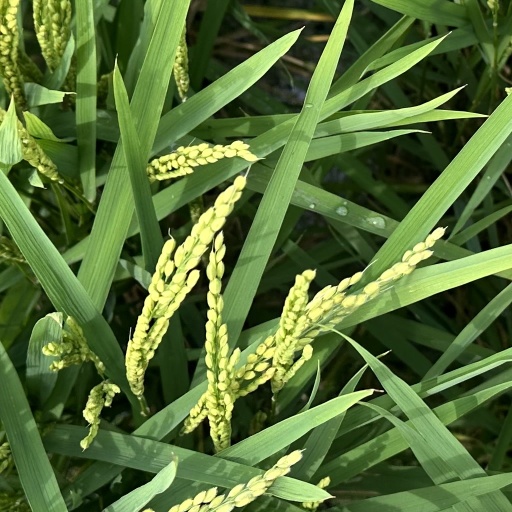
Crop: rice